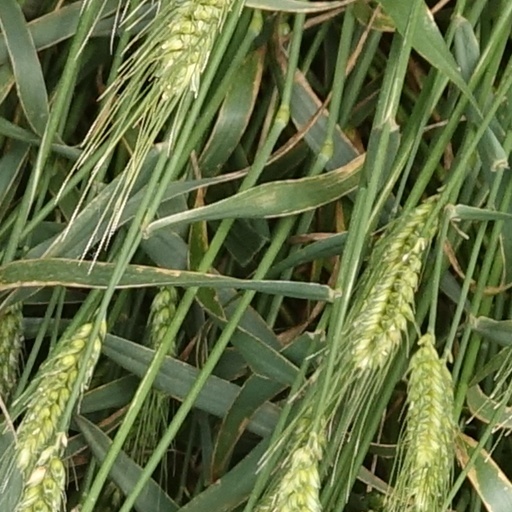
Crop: wheat